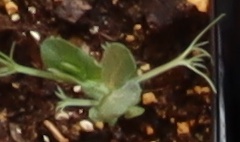
Label: Field Pea